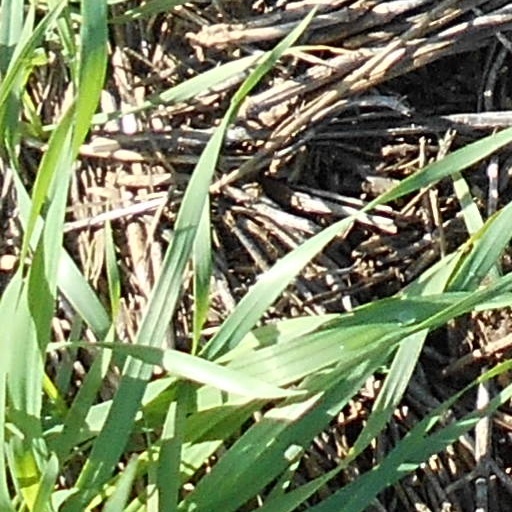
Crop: wheat